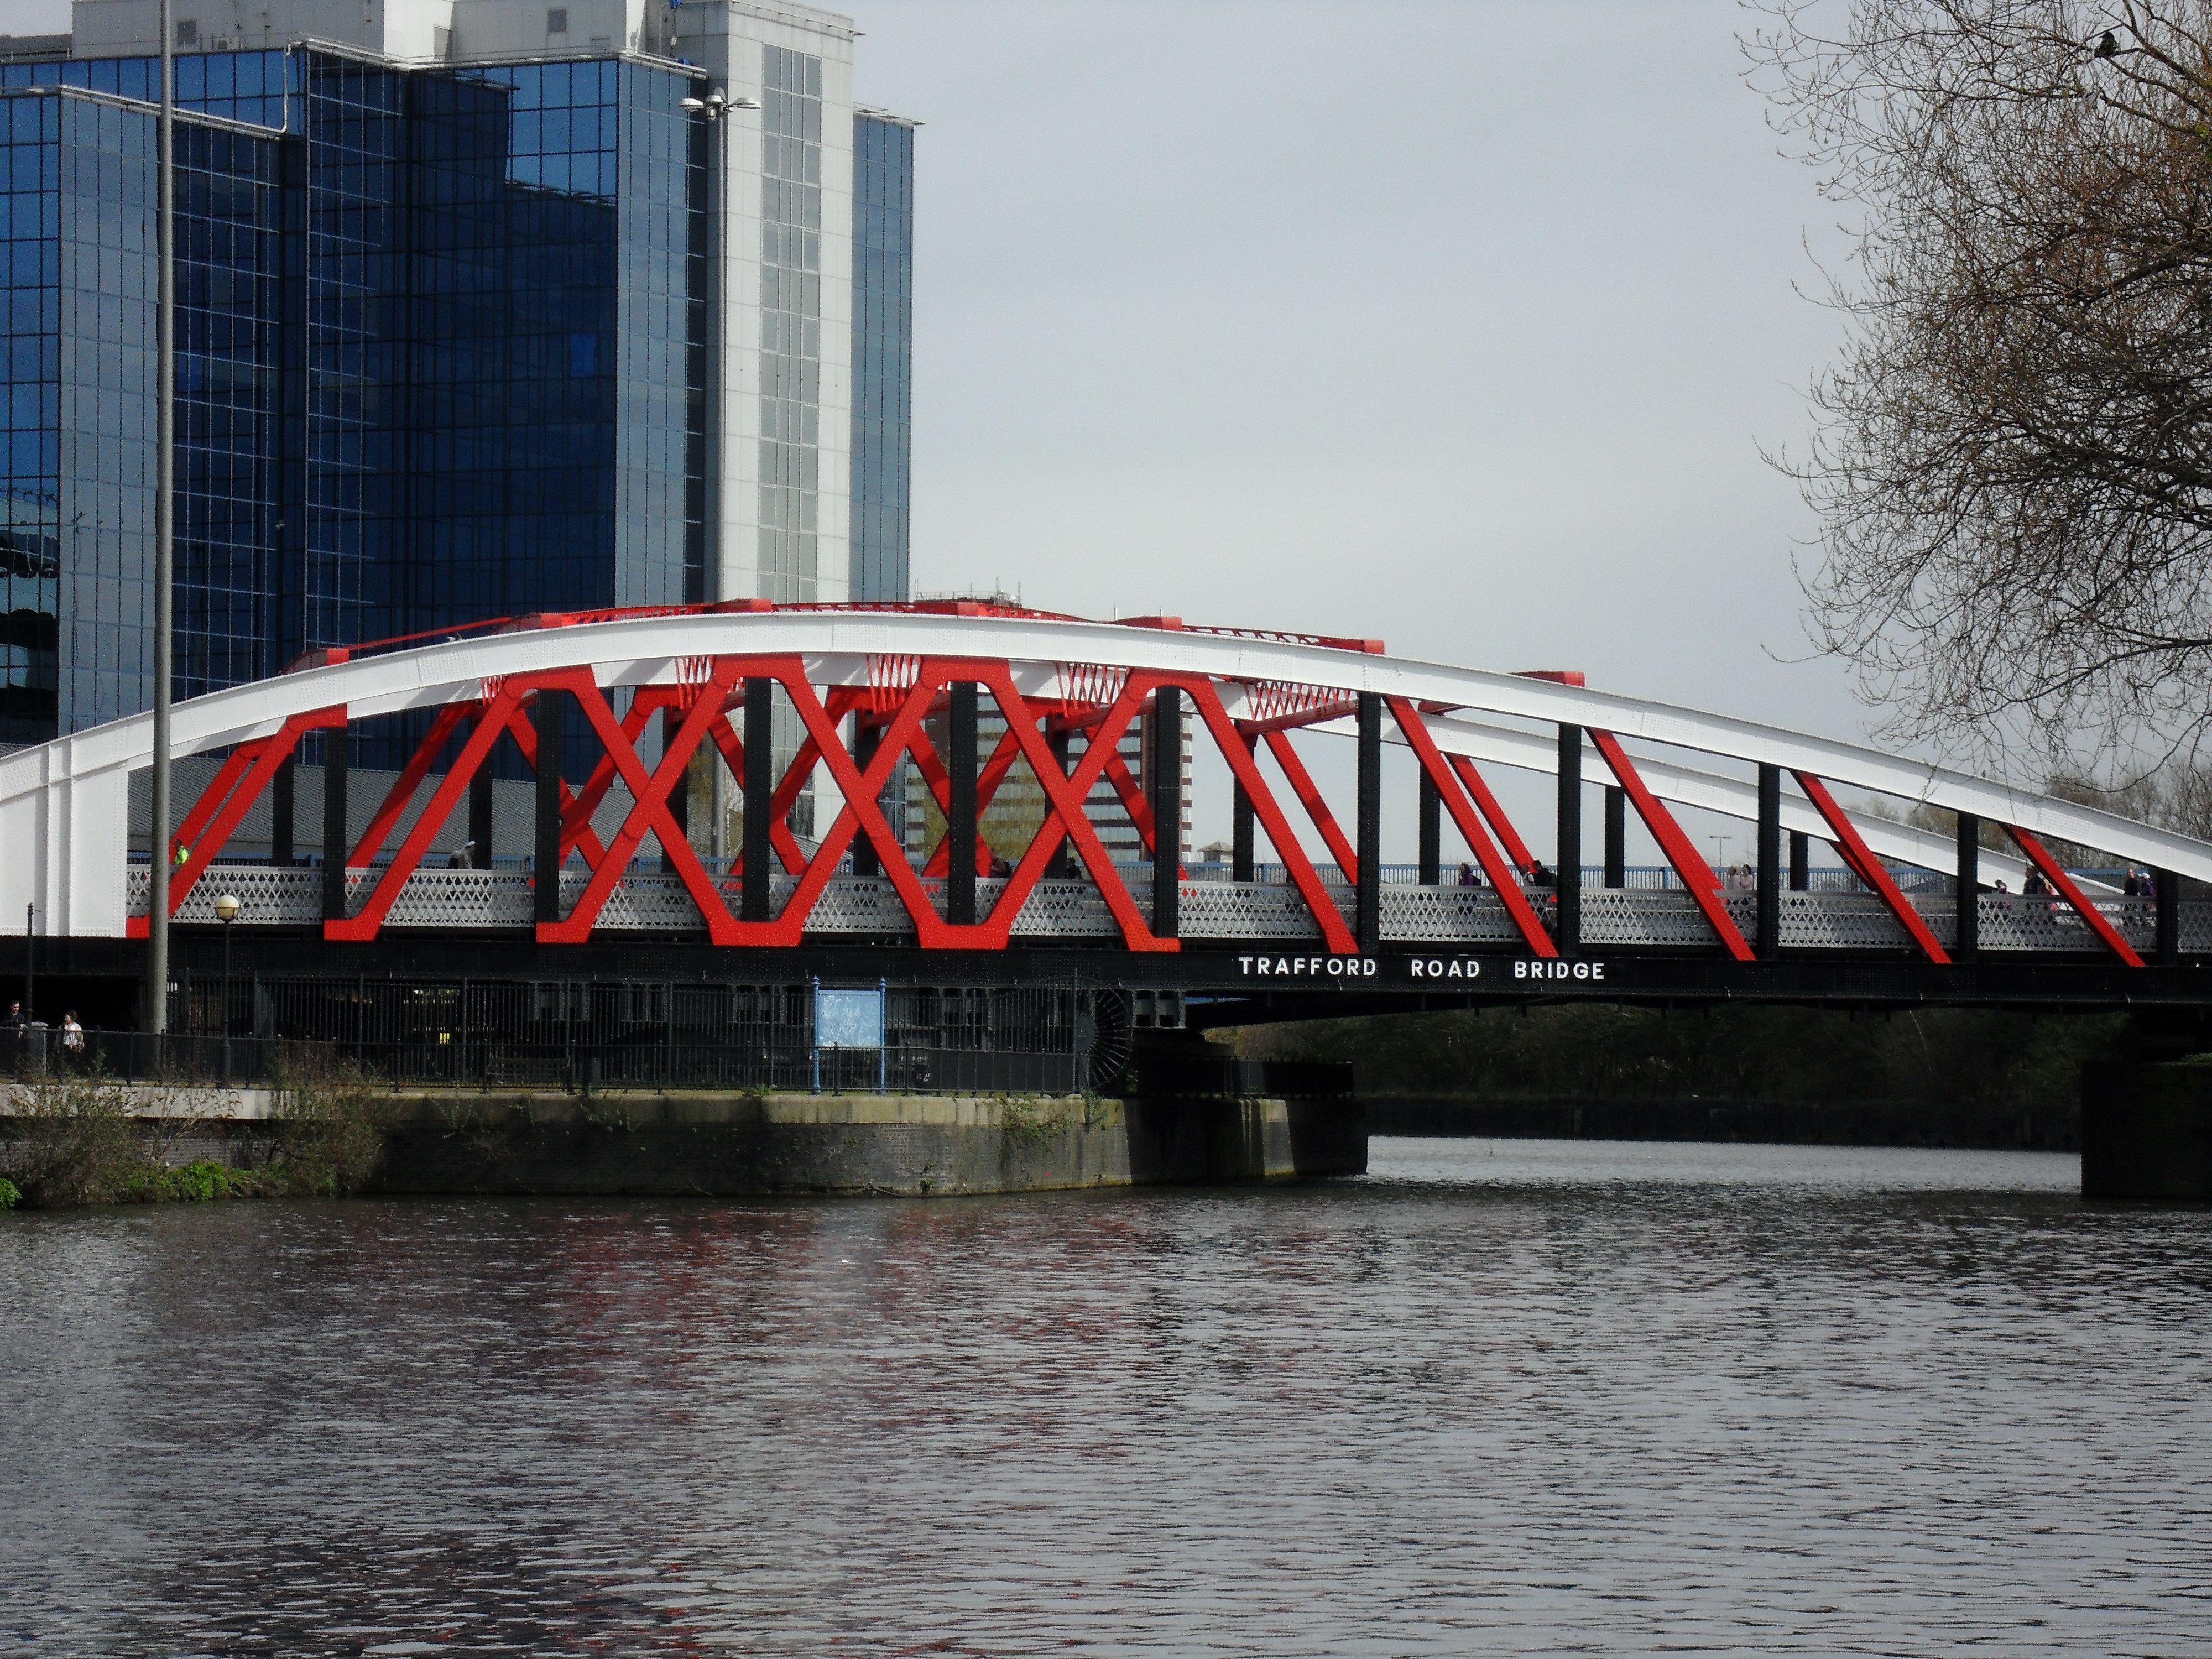
architecture, structure, bridge, cityscape, transport, reflection, vehicle, stadium, waterway, public transport, manchester, docklands, urban area, salford quays, trafford, sport venue